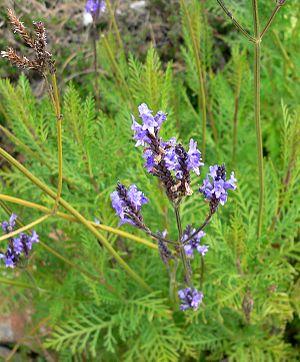
Lavandula canariensis est une espèce de plantes herbacées de la famille des Lamiacées.